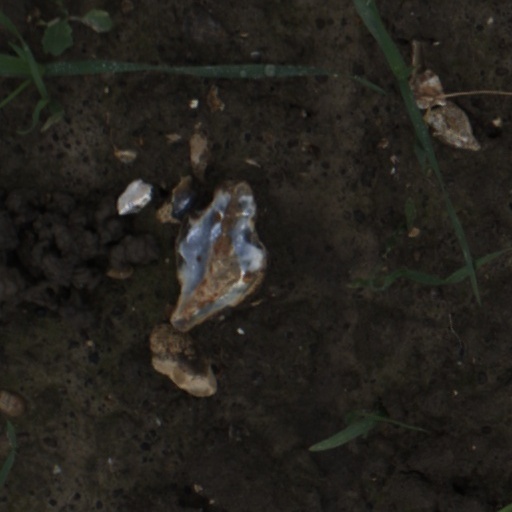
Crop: wheat